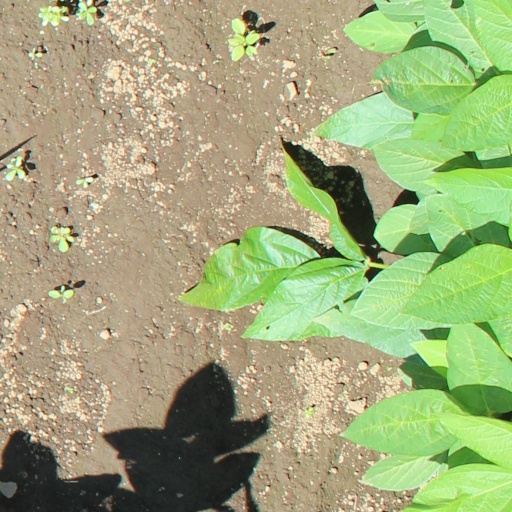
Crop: soybean